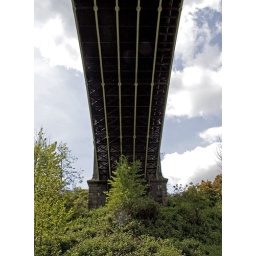
Thomas Telford's original bridge built in 1829. This is one of only 2 grade 1 listed buildings in Sandwell